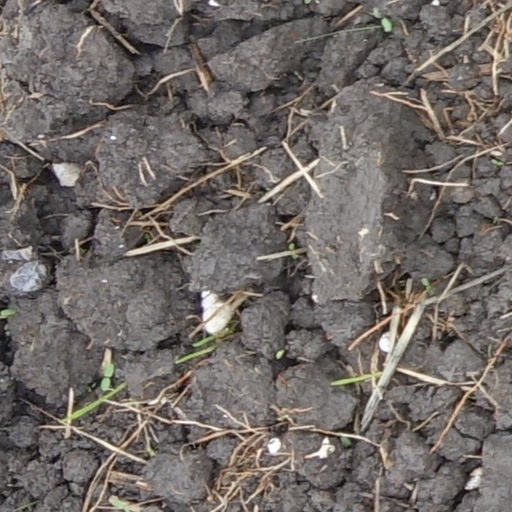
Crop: wheat